Gopalswamy Doraiswamy Naidu

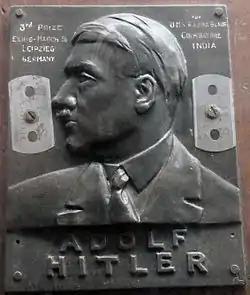
3rd Prize for UMS Razor Company for razor blades in an exhibition in 1936 in Leipzig, Germany

In 1935, he personally filmed the funeral of King George V in London. He met Adolf Hitler in Germany. He invited K. Kamaraj to many functions. Among the Indian stalwarts that Naidu's camera captured were Mahatma Gandhi, Pandit Jawarharlal Nehru and Subhas Chandra Bose. Naidu remained an outsider to politics, despite having contested and lost in the 1936 provincial general elections. He was gifted a Rolls-Royce car and he was the only one who had this luxury car in those times.